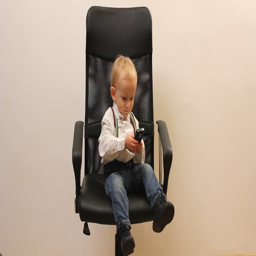
nice kid on office chair like a successful businessman